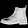
Label: Ankle boot